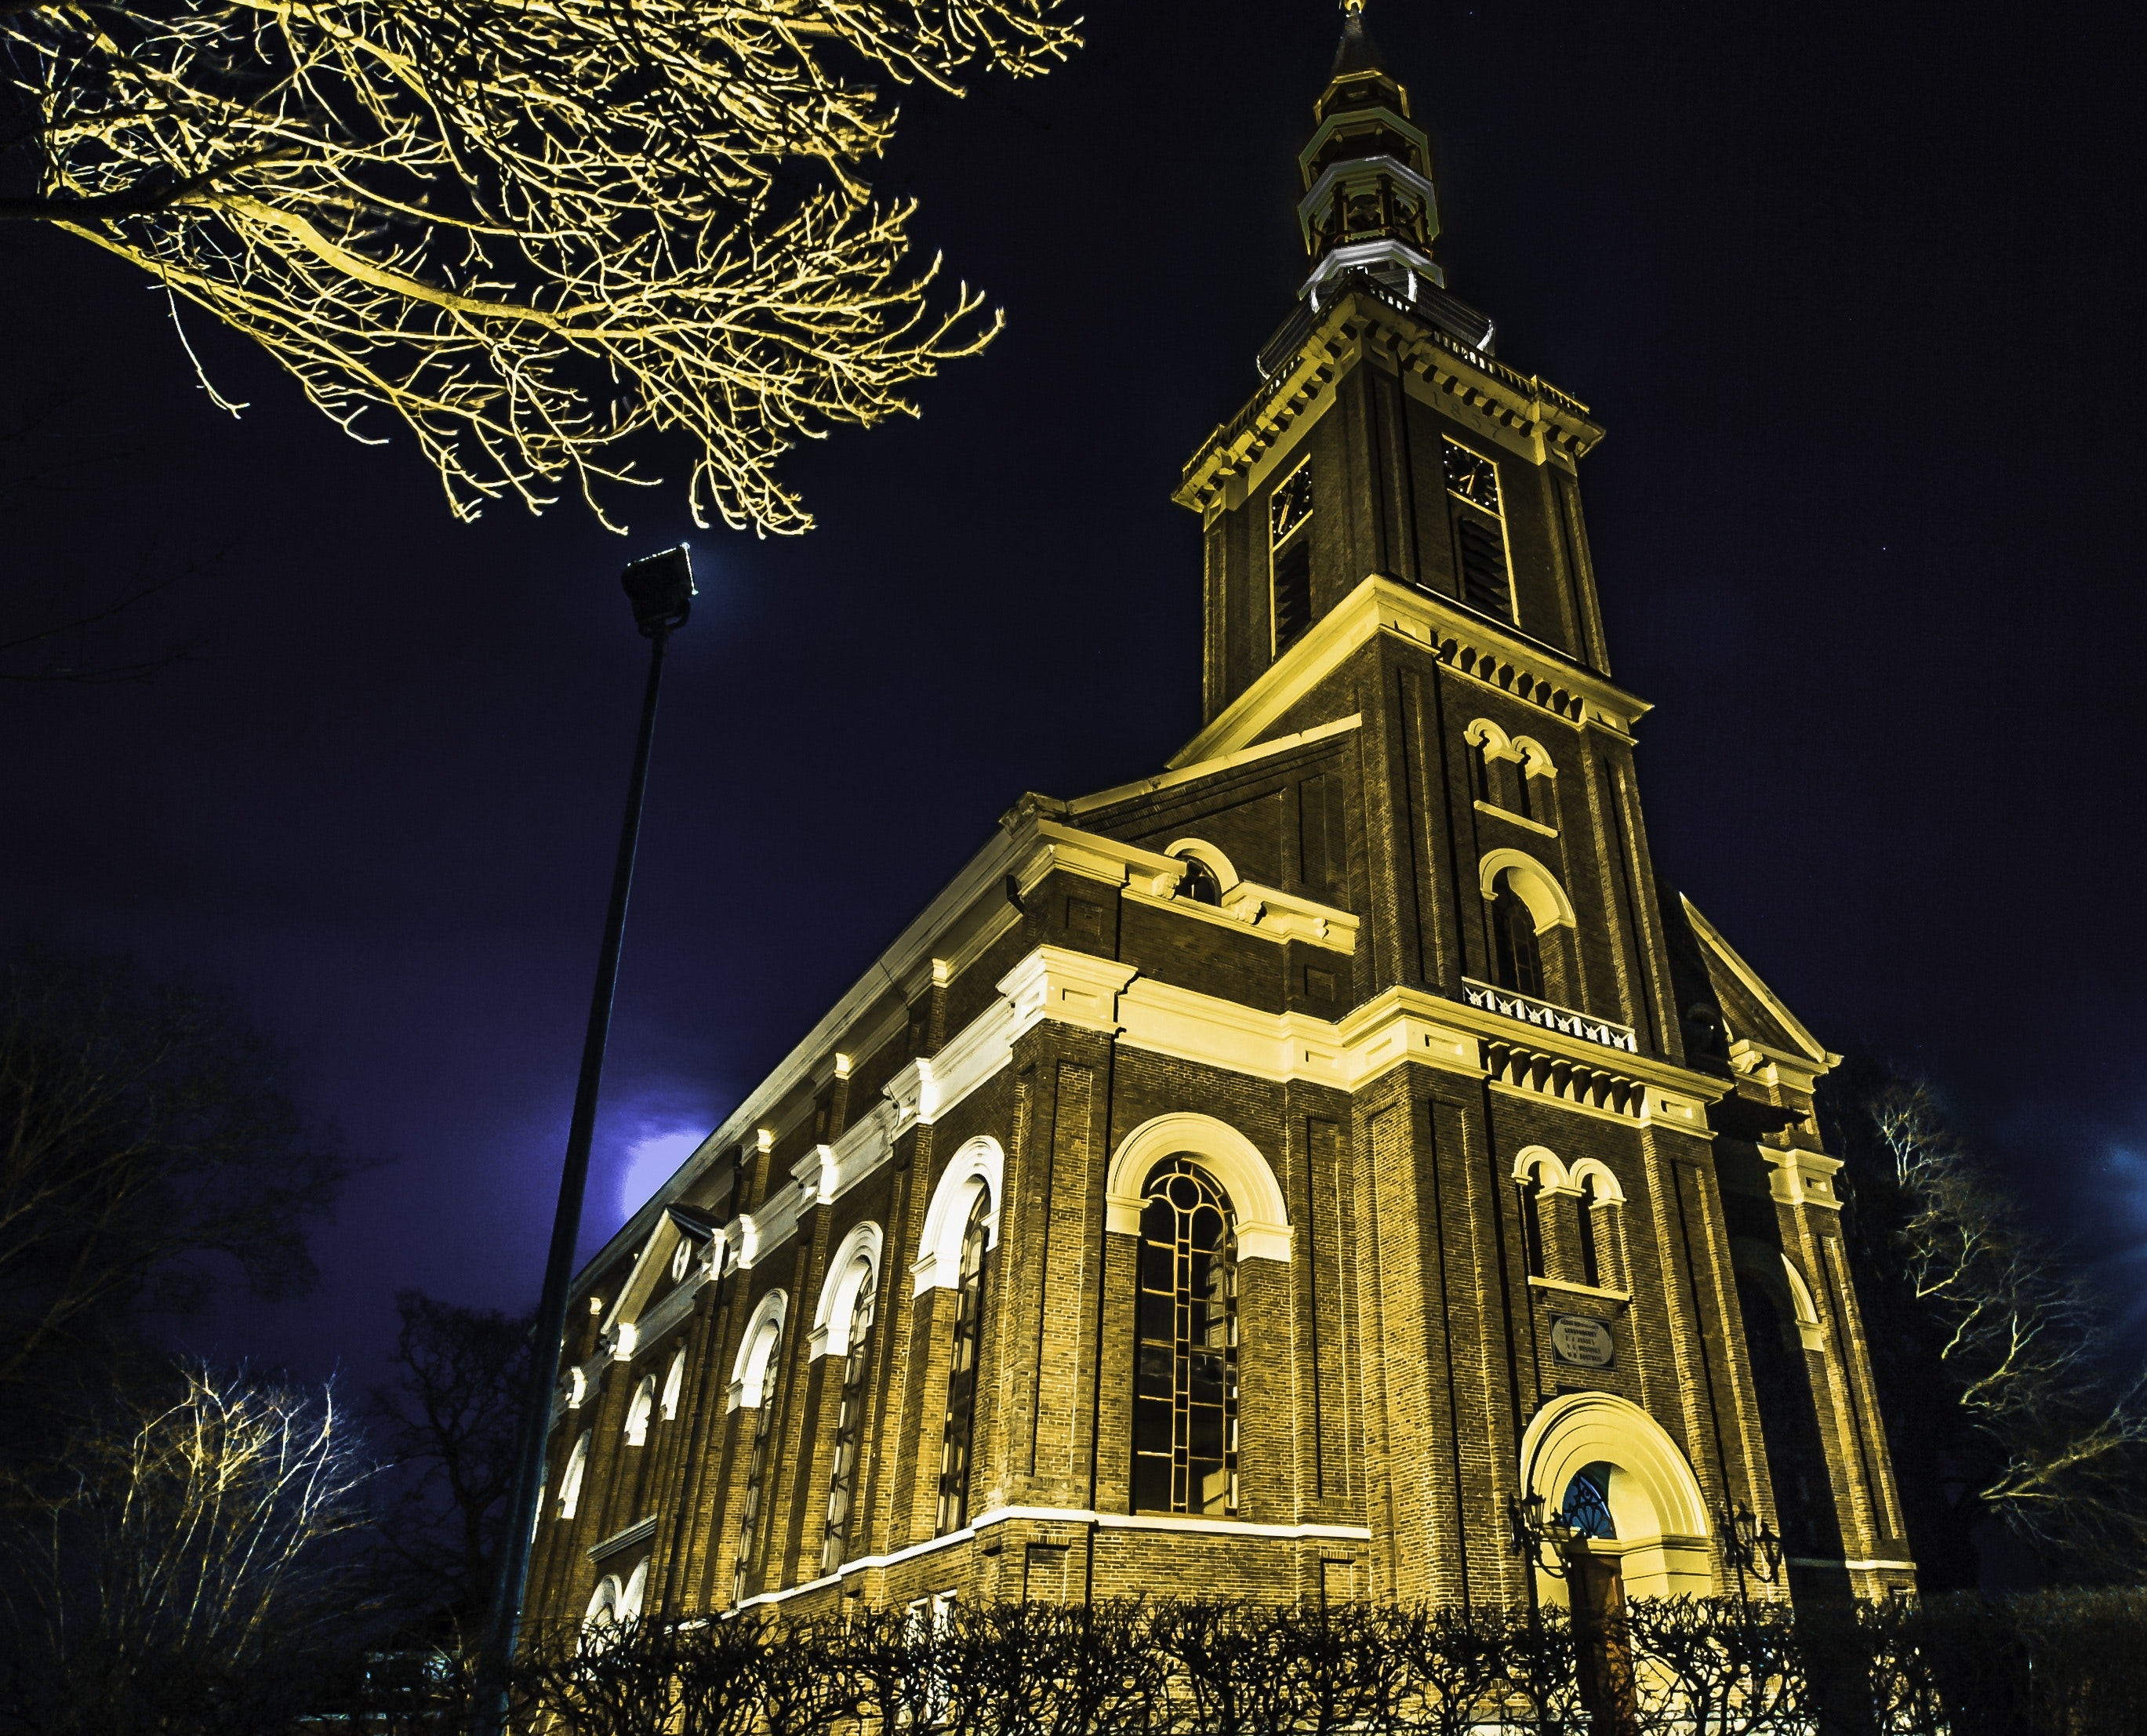
landmark, night, sky, architecture, light, tree, building, lighting, steeple, church, spire, chapel, tower, place of worship, city, house, facade, plant, midnight, metropolis, cloud, winter, tourist attraction, darkness, clock tower